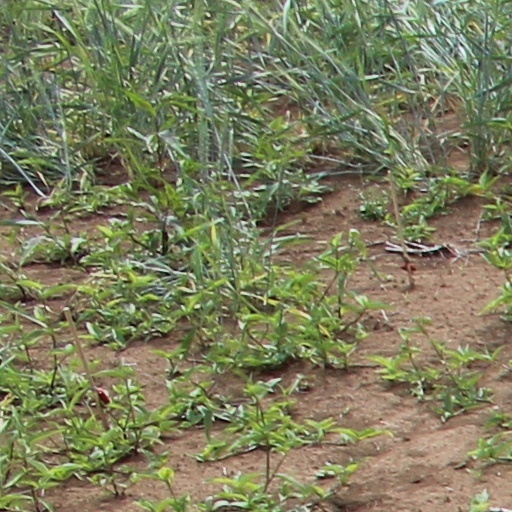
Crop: wheat